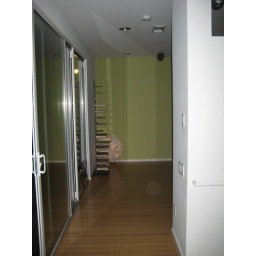
ikea tetrahedron lamp in master bedroom